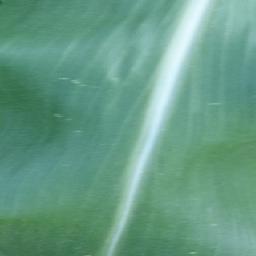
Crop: corn
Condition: (maize)_healthy